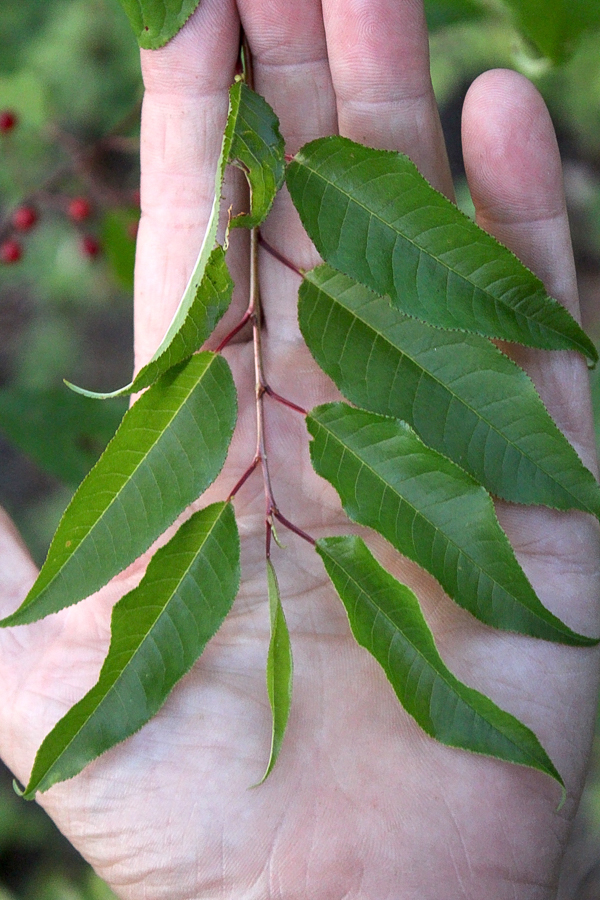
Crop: cherry
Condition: healthy